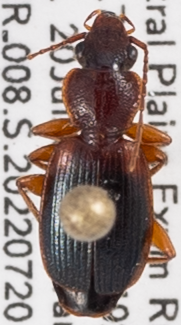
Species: Cymindis planipennis
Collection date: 2022-07-20
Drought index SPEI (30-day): -0.13
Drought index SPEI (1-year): -2.09
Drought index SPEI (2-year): -1.16